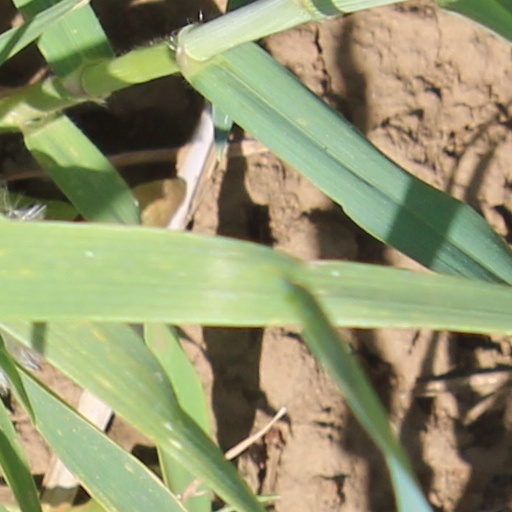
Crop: wheat